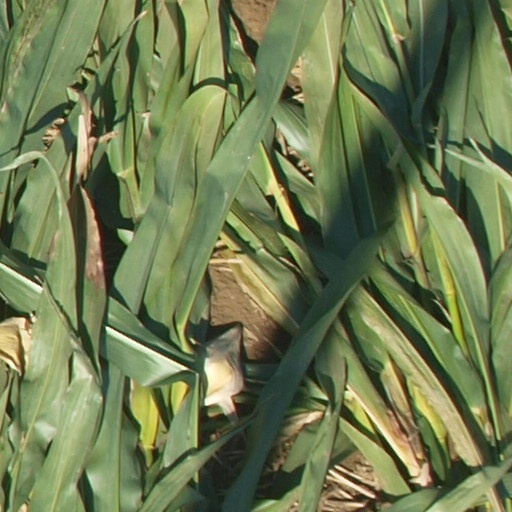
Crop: maize; corn